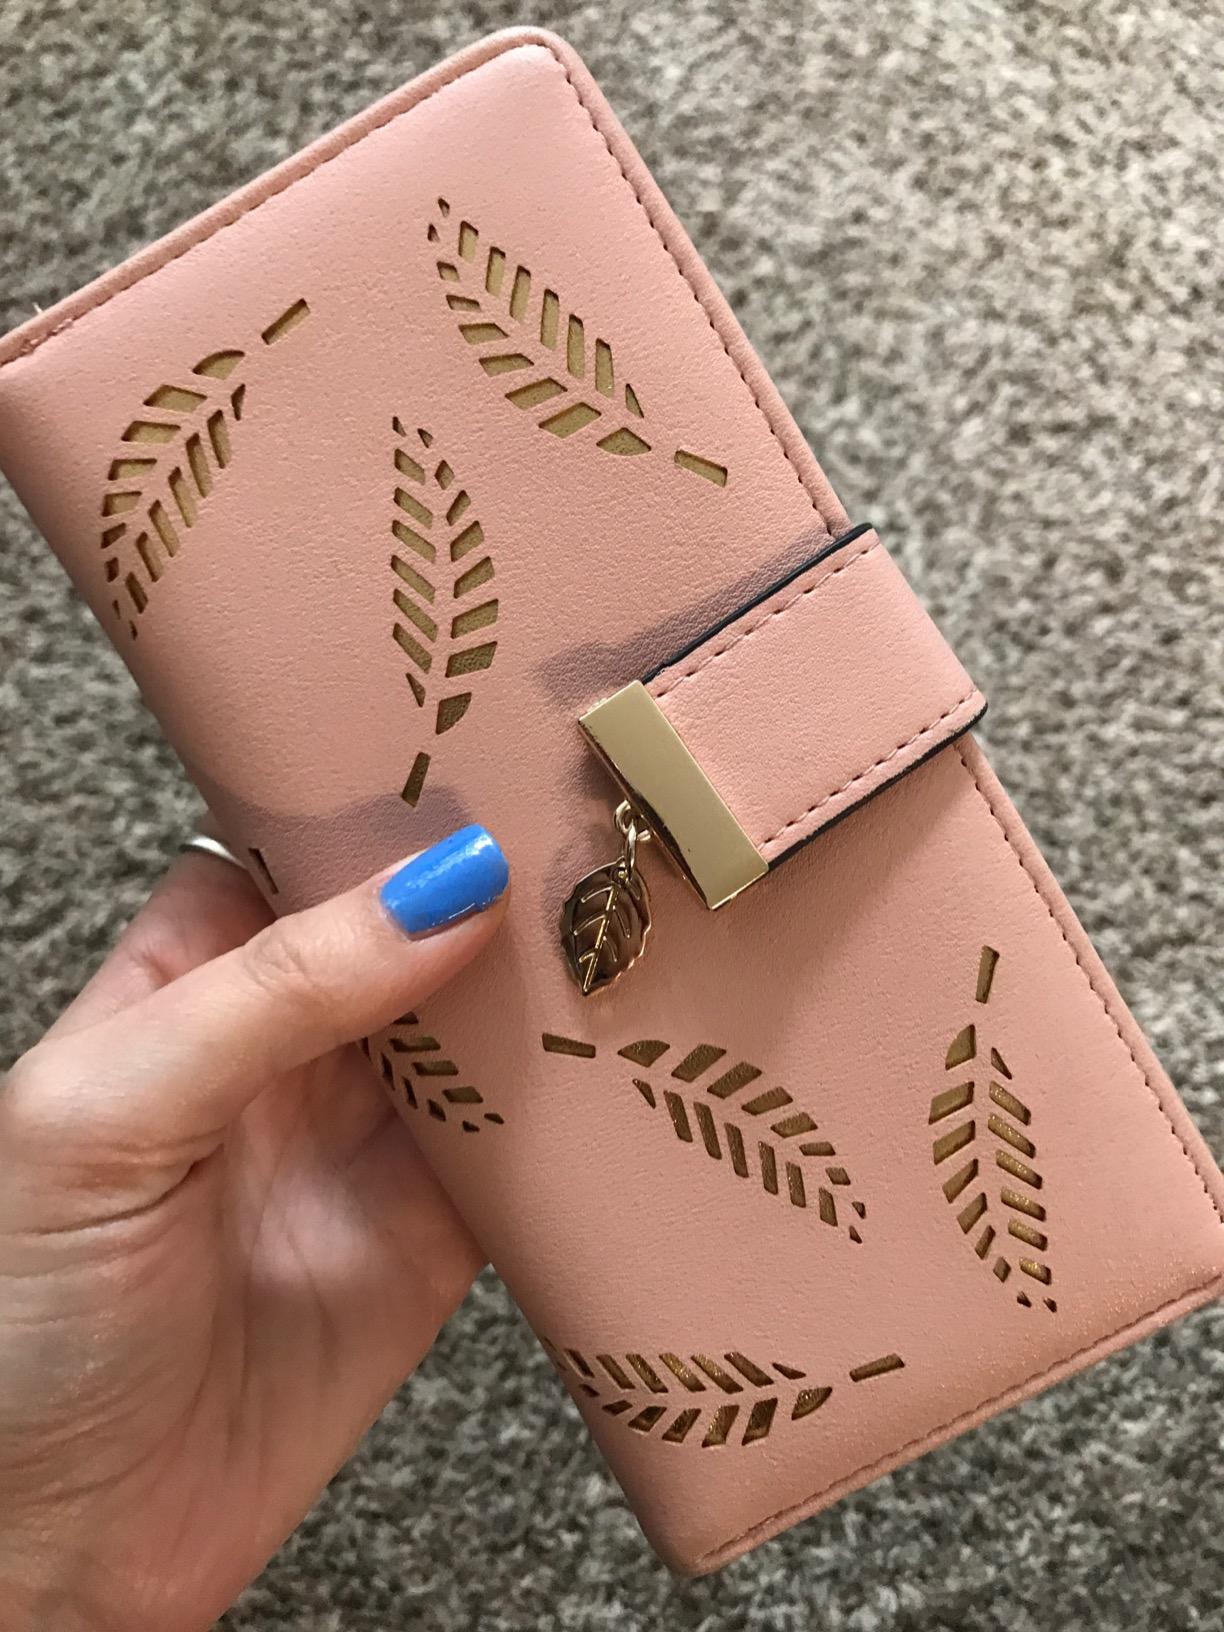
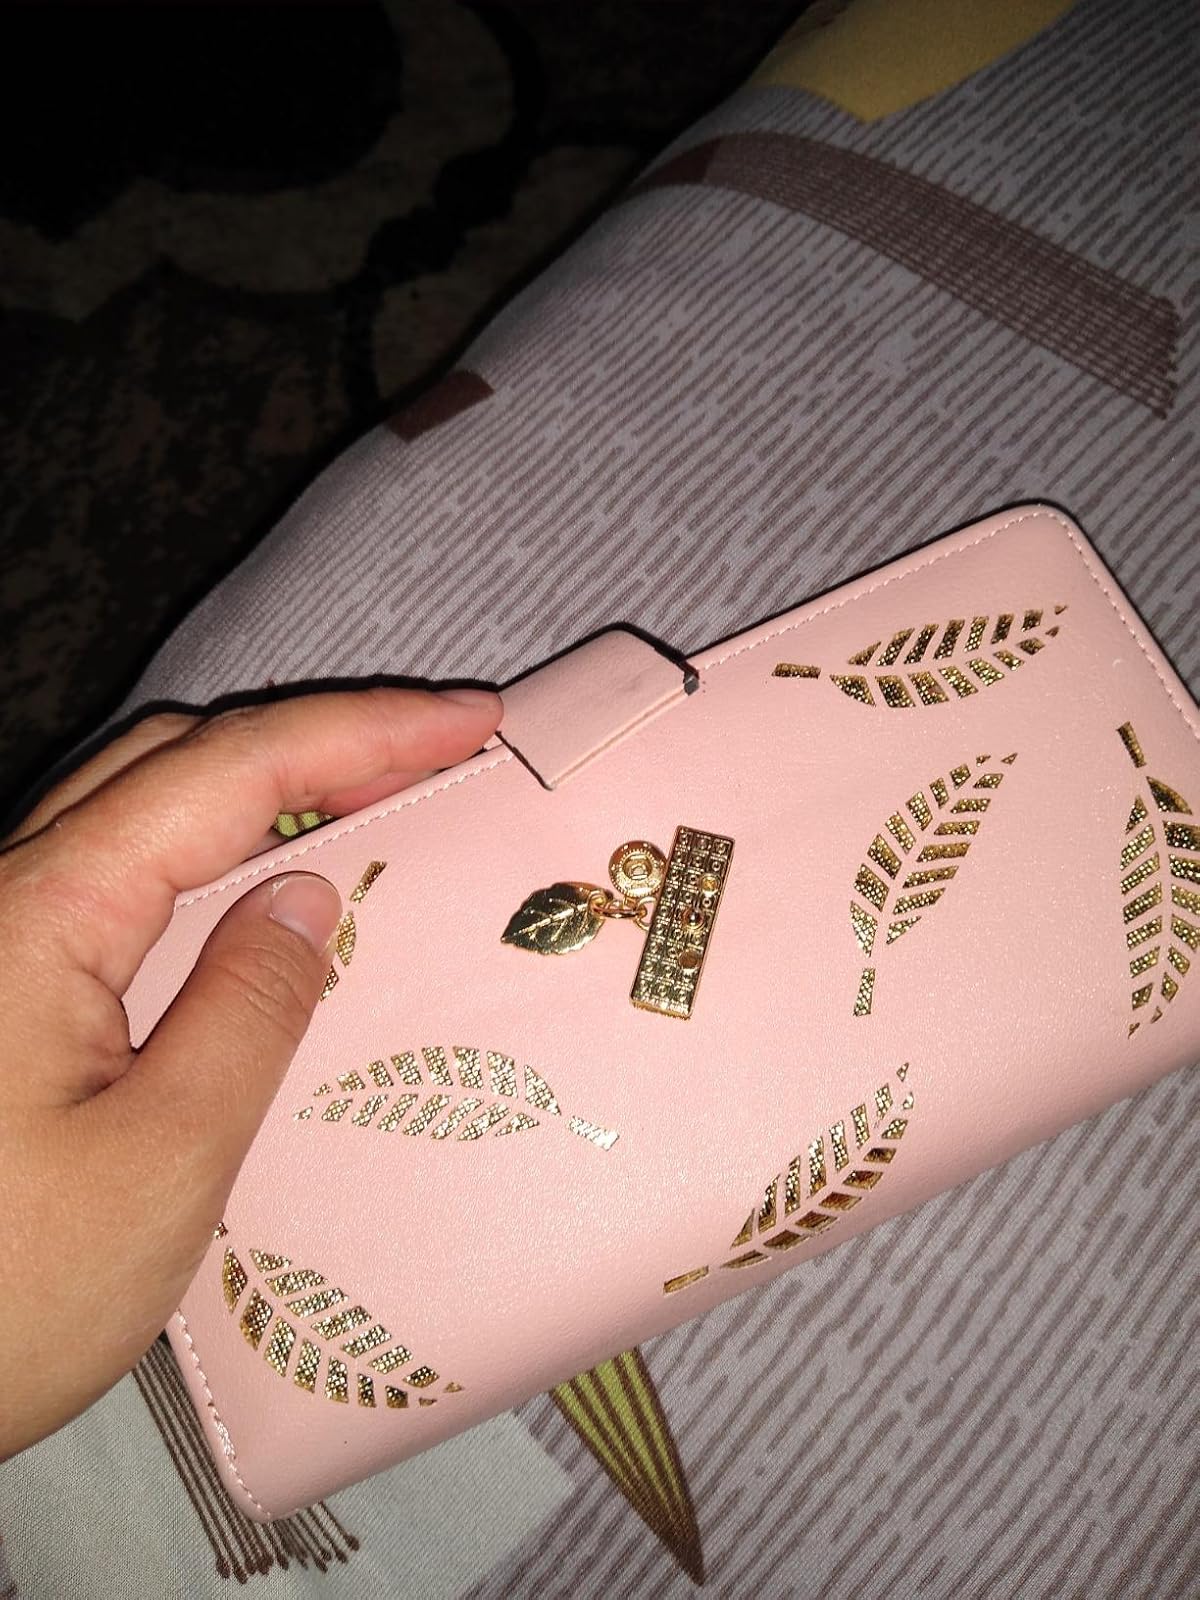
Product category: accessories_handbag
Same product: yes